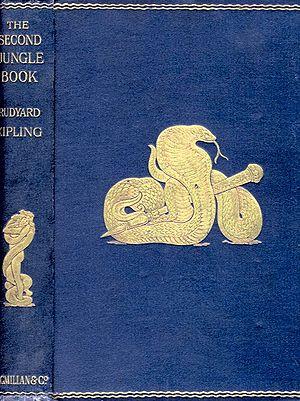
Le Livre de la jungle est un recueil de nouvelles apparenté à la fantasy écrit par Rudyard Kipling lors d’un séjour de quatre années dans le Vermont, aux États-Unis. Kipling avait auparavant vécu pendant plus de six ans en Inde, d'où est puisée l'inspiration de la plupart de ses nouvelles. Parus en 1894 et en 1895, Le Livre de la jungle et Le Second Livre de la jungle constituent probablement son œuvre la plus célèbre. La traduction française la plus connue est celle de Robert d'Humières et Louis Fabulet.